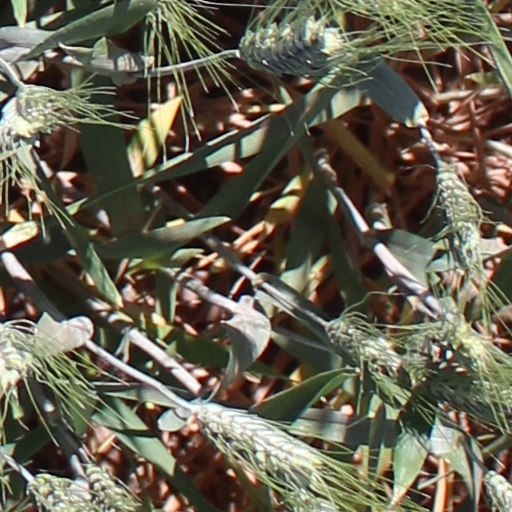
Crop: wheat